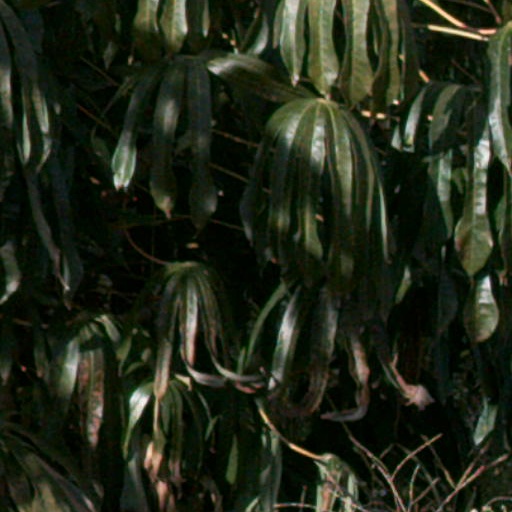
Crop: cassava